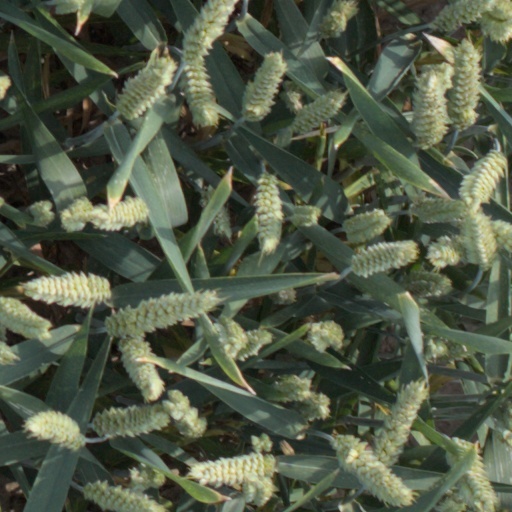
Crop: wheat